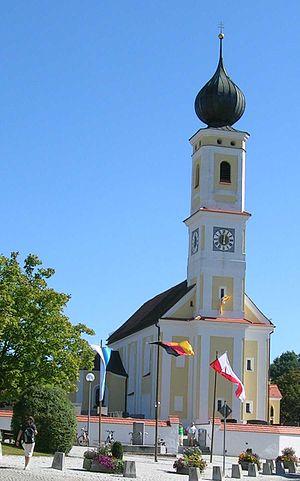
Hörgertshausen est une commune de Bavière, située dans l'arrondissement de Freising, dans le district de Haute-Bavière.